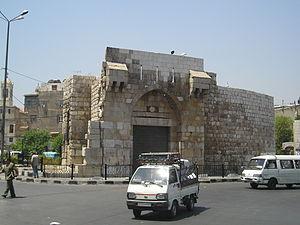
Le siège de Damas de l'an 634 dure du 21 août au 19 septembre jusqu'à la chute de la cité aux mains du califat des Rachidoune. Damas est la première cité importante de l'Empire byzantin à tomber lors de la conquête musulmane de la Syrie.
La Porte Saint-Thomas est l'une des sept portes de la ville de Damas, capitale de la Syrie. Elle se trouve à l'est de la ville et a donné son nom au quartier qui l'environne. Elle doit son nom à l'apôtre saint Thomas. C'est un quartier où vivent un grand nombre de chrétiens ce dont témoignent les églises qui y sont construites. Elle correspond aux remparts de la ville historique.